HIV/AIDS in Malawi

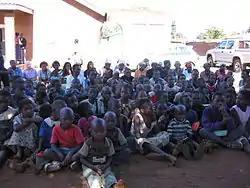
AIDS orphans in Lilongwe, Malawi

The number of orphaned children in Malawi has increased dramatically since the HIV/AIDS epidemic began in 1985, with certain surveys indicating that more than 35% of schoolchildren have experienced the death of at least one parent due to HIV/AIDS. Because HIV is transmitted sexually, married couples who engage in unprotected sexual relations put their children at increased risk of becoming double orphans, or children who have lost both parents to HIV/AIDS. Older children who have lost both parents to HIV/AIDS often become responsible for the care of their younger siblings, and many double orphans drop out of school or migrate to urban areas to try to support themselves and their siblings. Girls who have been orphaned by HIV/AIDS have unusually high rates of school absenteeism in Malawi.